All American (aircraft)

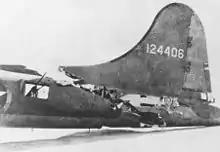
The aircraft returned safely to base despite the extensive damage to its rear fuselage.

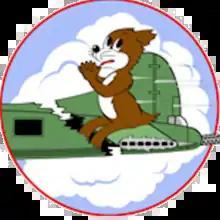
Emblem of the 414th Bombardment Squadron in World War II

The fighter's wing collided with the top rear fuselage of the "All American", almost cleaving the bomber's tail section off, leaving a large diagonal gash from the base of the "All American's" vertical stabilizer and severing the left horizontal stabilizer from the plane. Metal in the airframe near the right tailplane was the only thing keeping the tail section, housing the rear gunner, attached to the aircraft. The fighter broke apart, leaving some pieces in the bomber's fuselage. Even though the control cables were severed, the crew was able to continue to fly the aircraft by using the autopilot system for the Norden bombsight, as it employed electric wires connecting to electric motor servos mounted next to the rudder and elevator.